Kosovo Museum

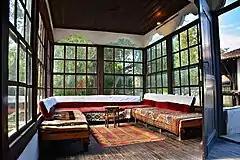
In the museum, tools and items related to lifestyle from the Ottoman Kosovo period are on display.

The Ethnological Museum is an integral part of the museum, located in the old housing complex, consisting of four buildings: two of which date from the 18th century and two others from the 19th century.